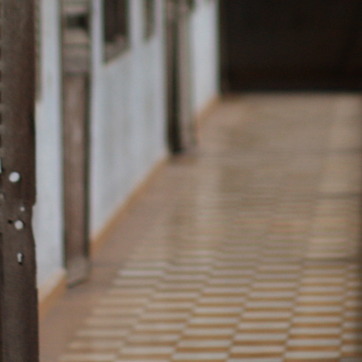
Material: tile